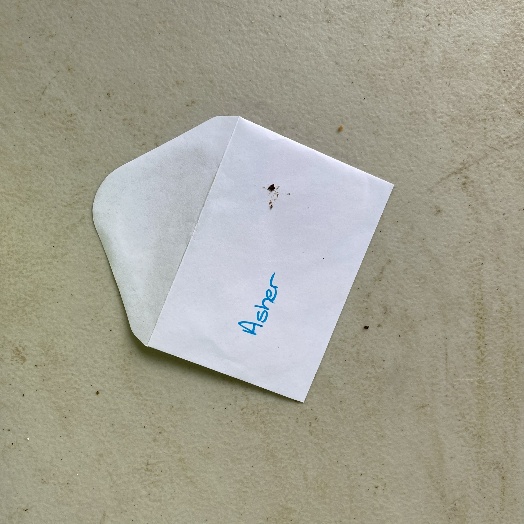
Label: Paper